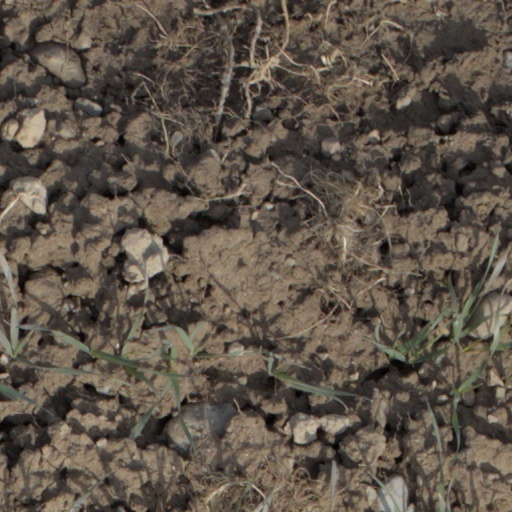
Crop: wheat